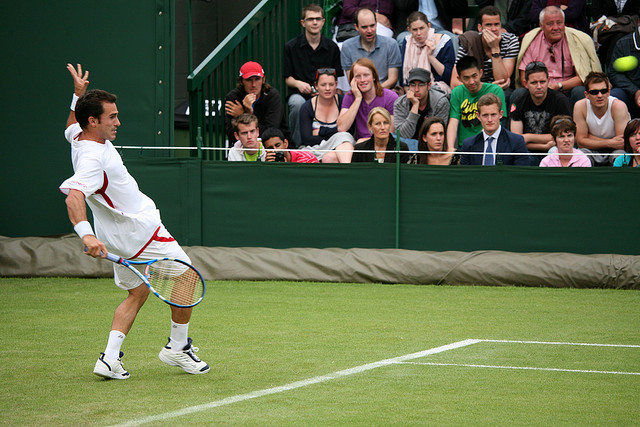
một người đàn ông đang ngã người để quan sát đường bay của quả bóng tennis